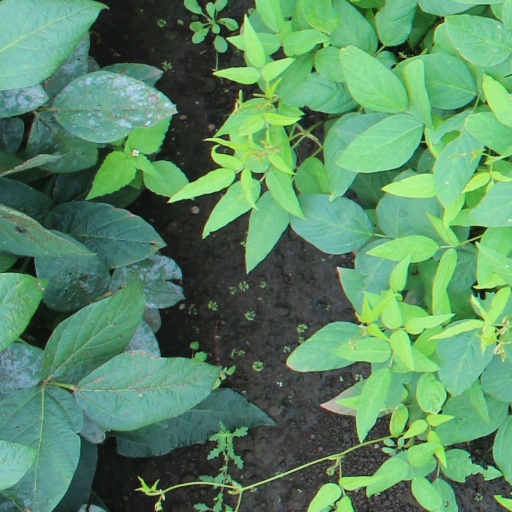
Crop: soybean